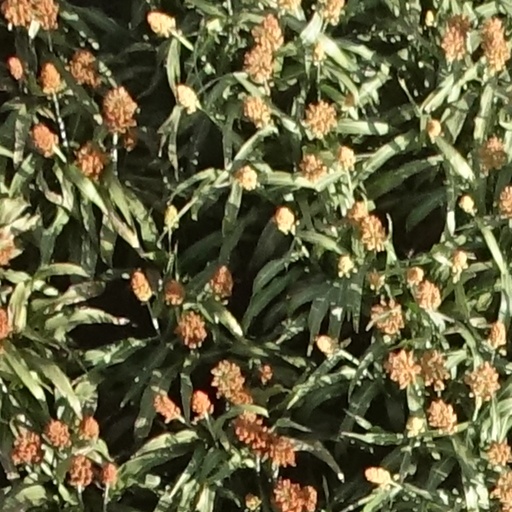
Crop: sorghum